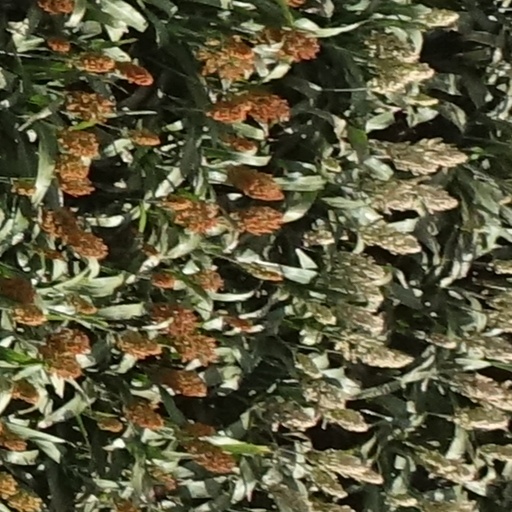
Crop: sorghum